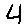
Label: 4